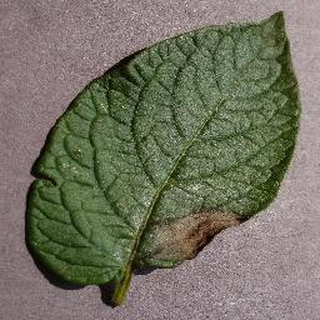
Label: potato_late_blight